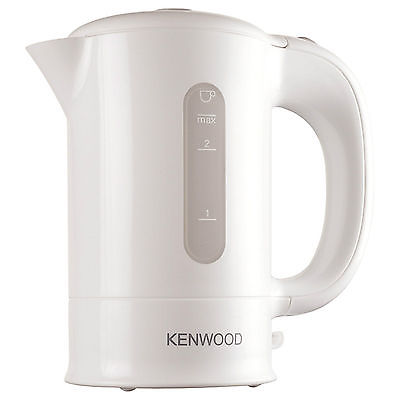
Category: kettle